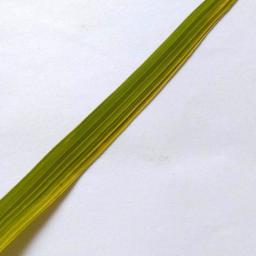
Label: Rice___Healthy